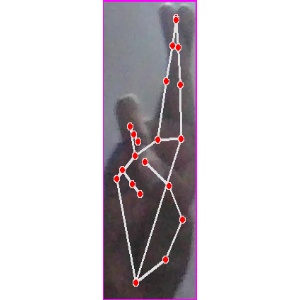
अक्षर: र